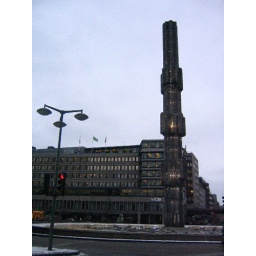
Some very clever 50's architect ahd the idea of building a &amp;quot;futuristic glass obelisk&amp;quot;, right in the city center...